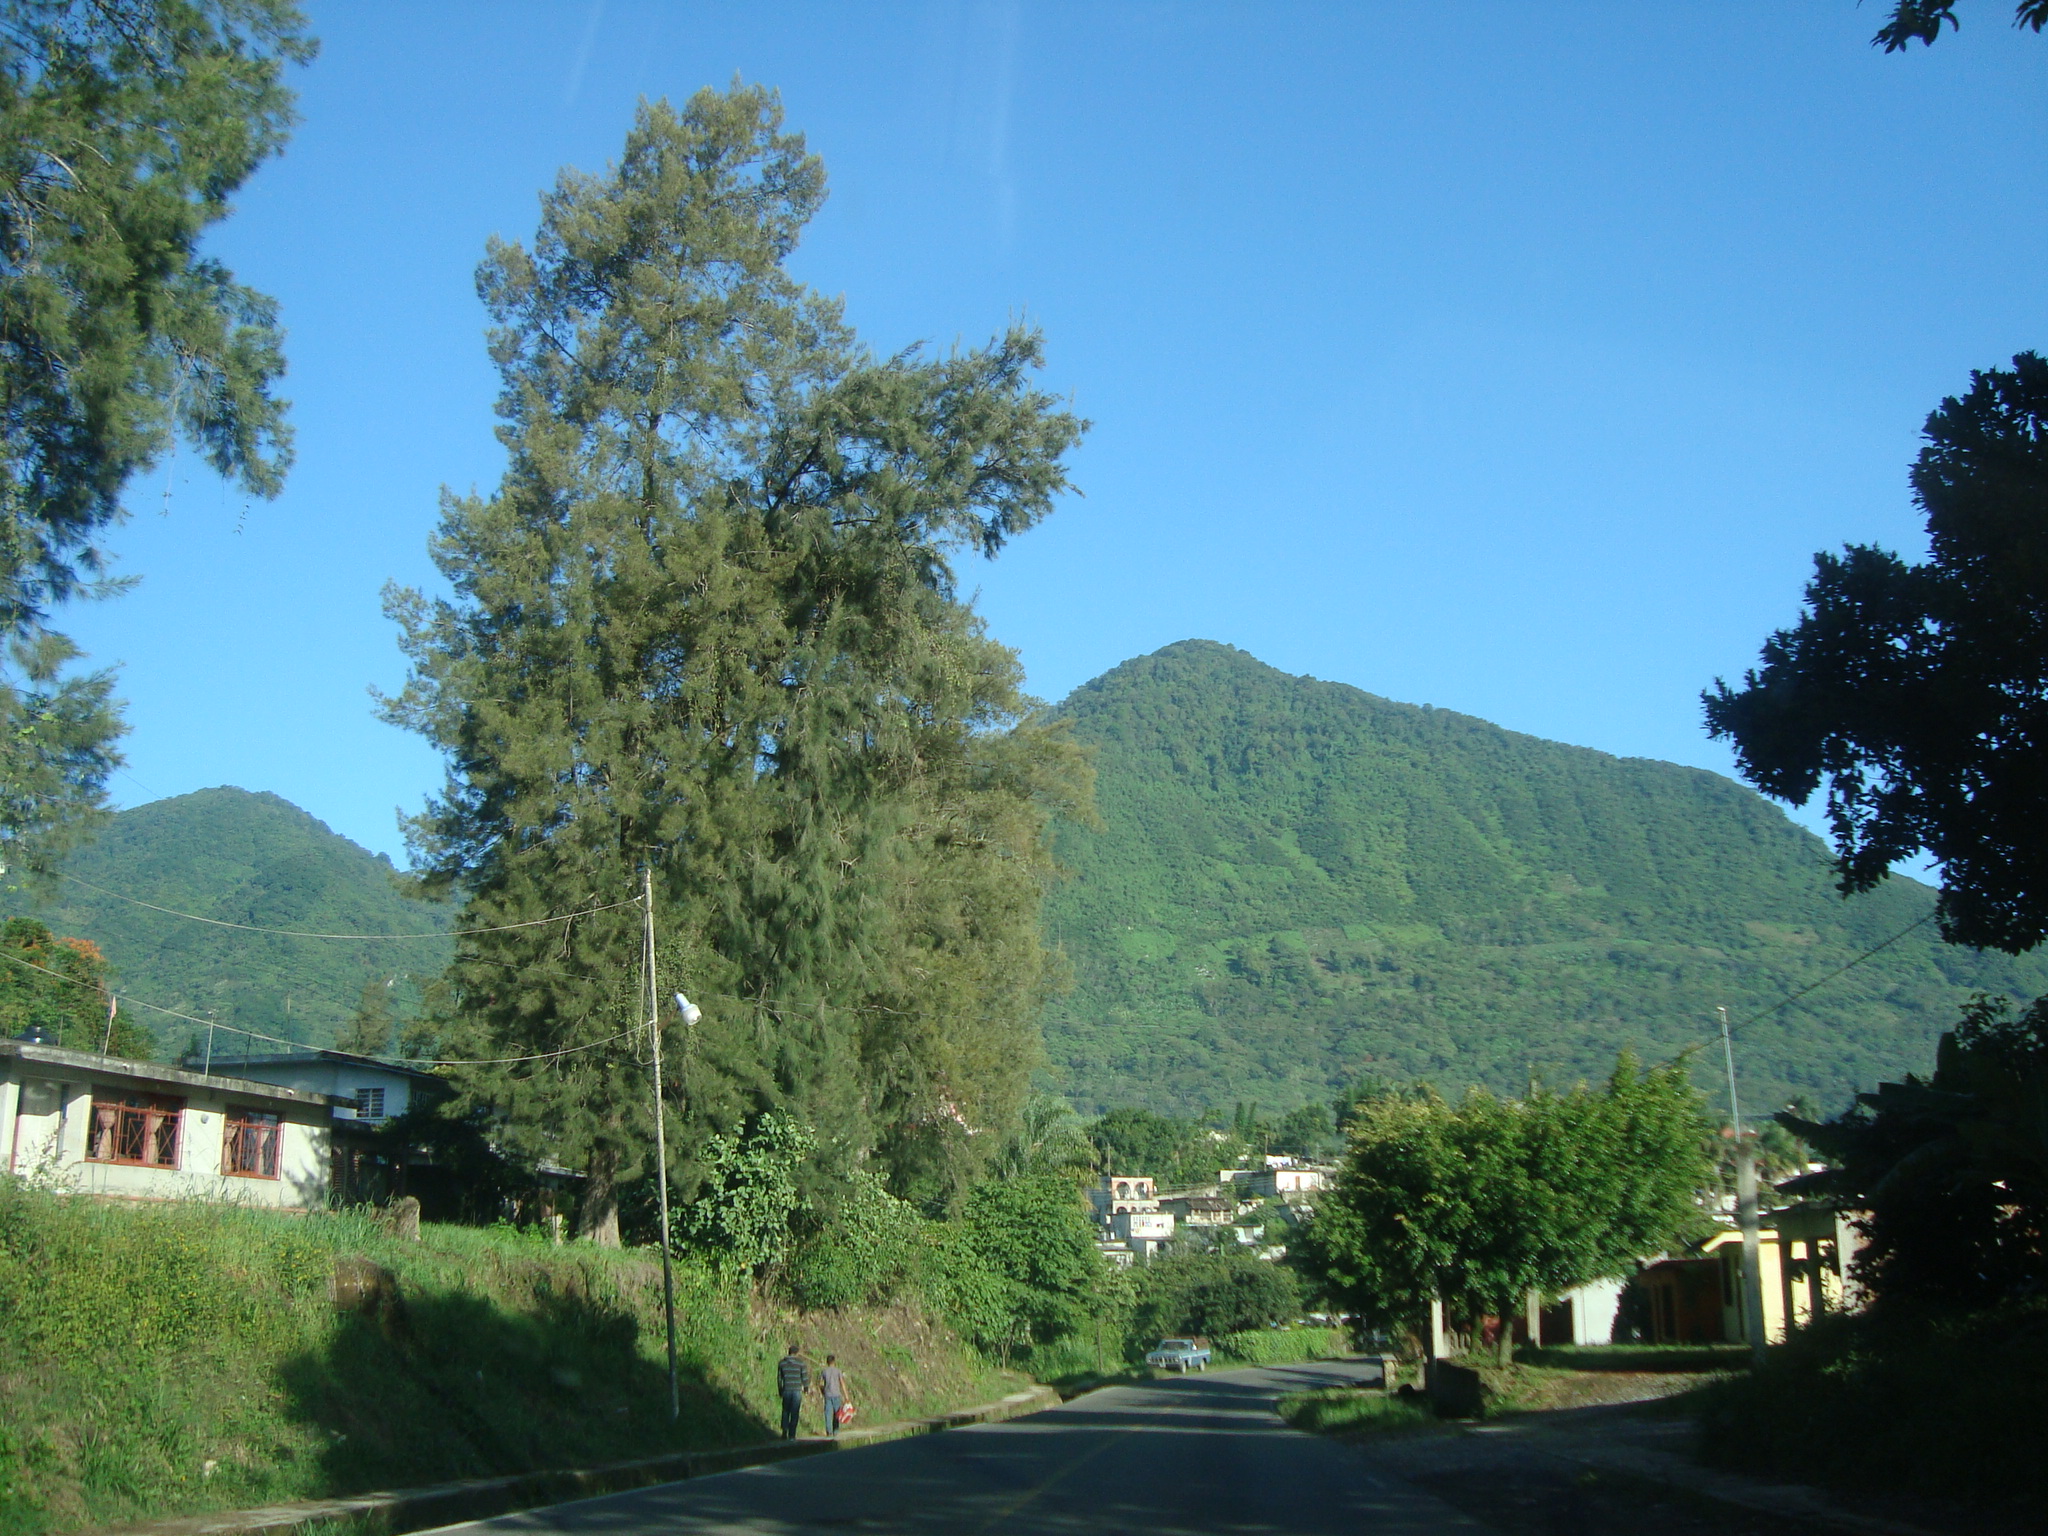
mountains, tree, natural landscape, road, sky, biome, woody plant, hill station, hill, thoroughfare, highland, plant, mountain, landscape